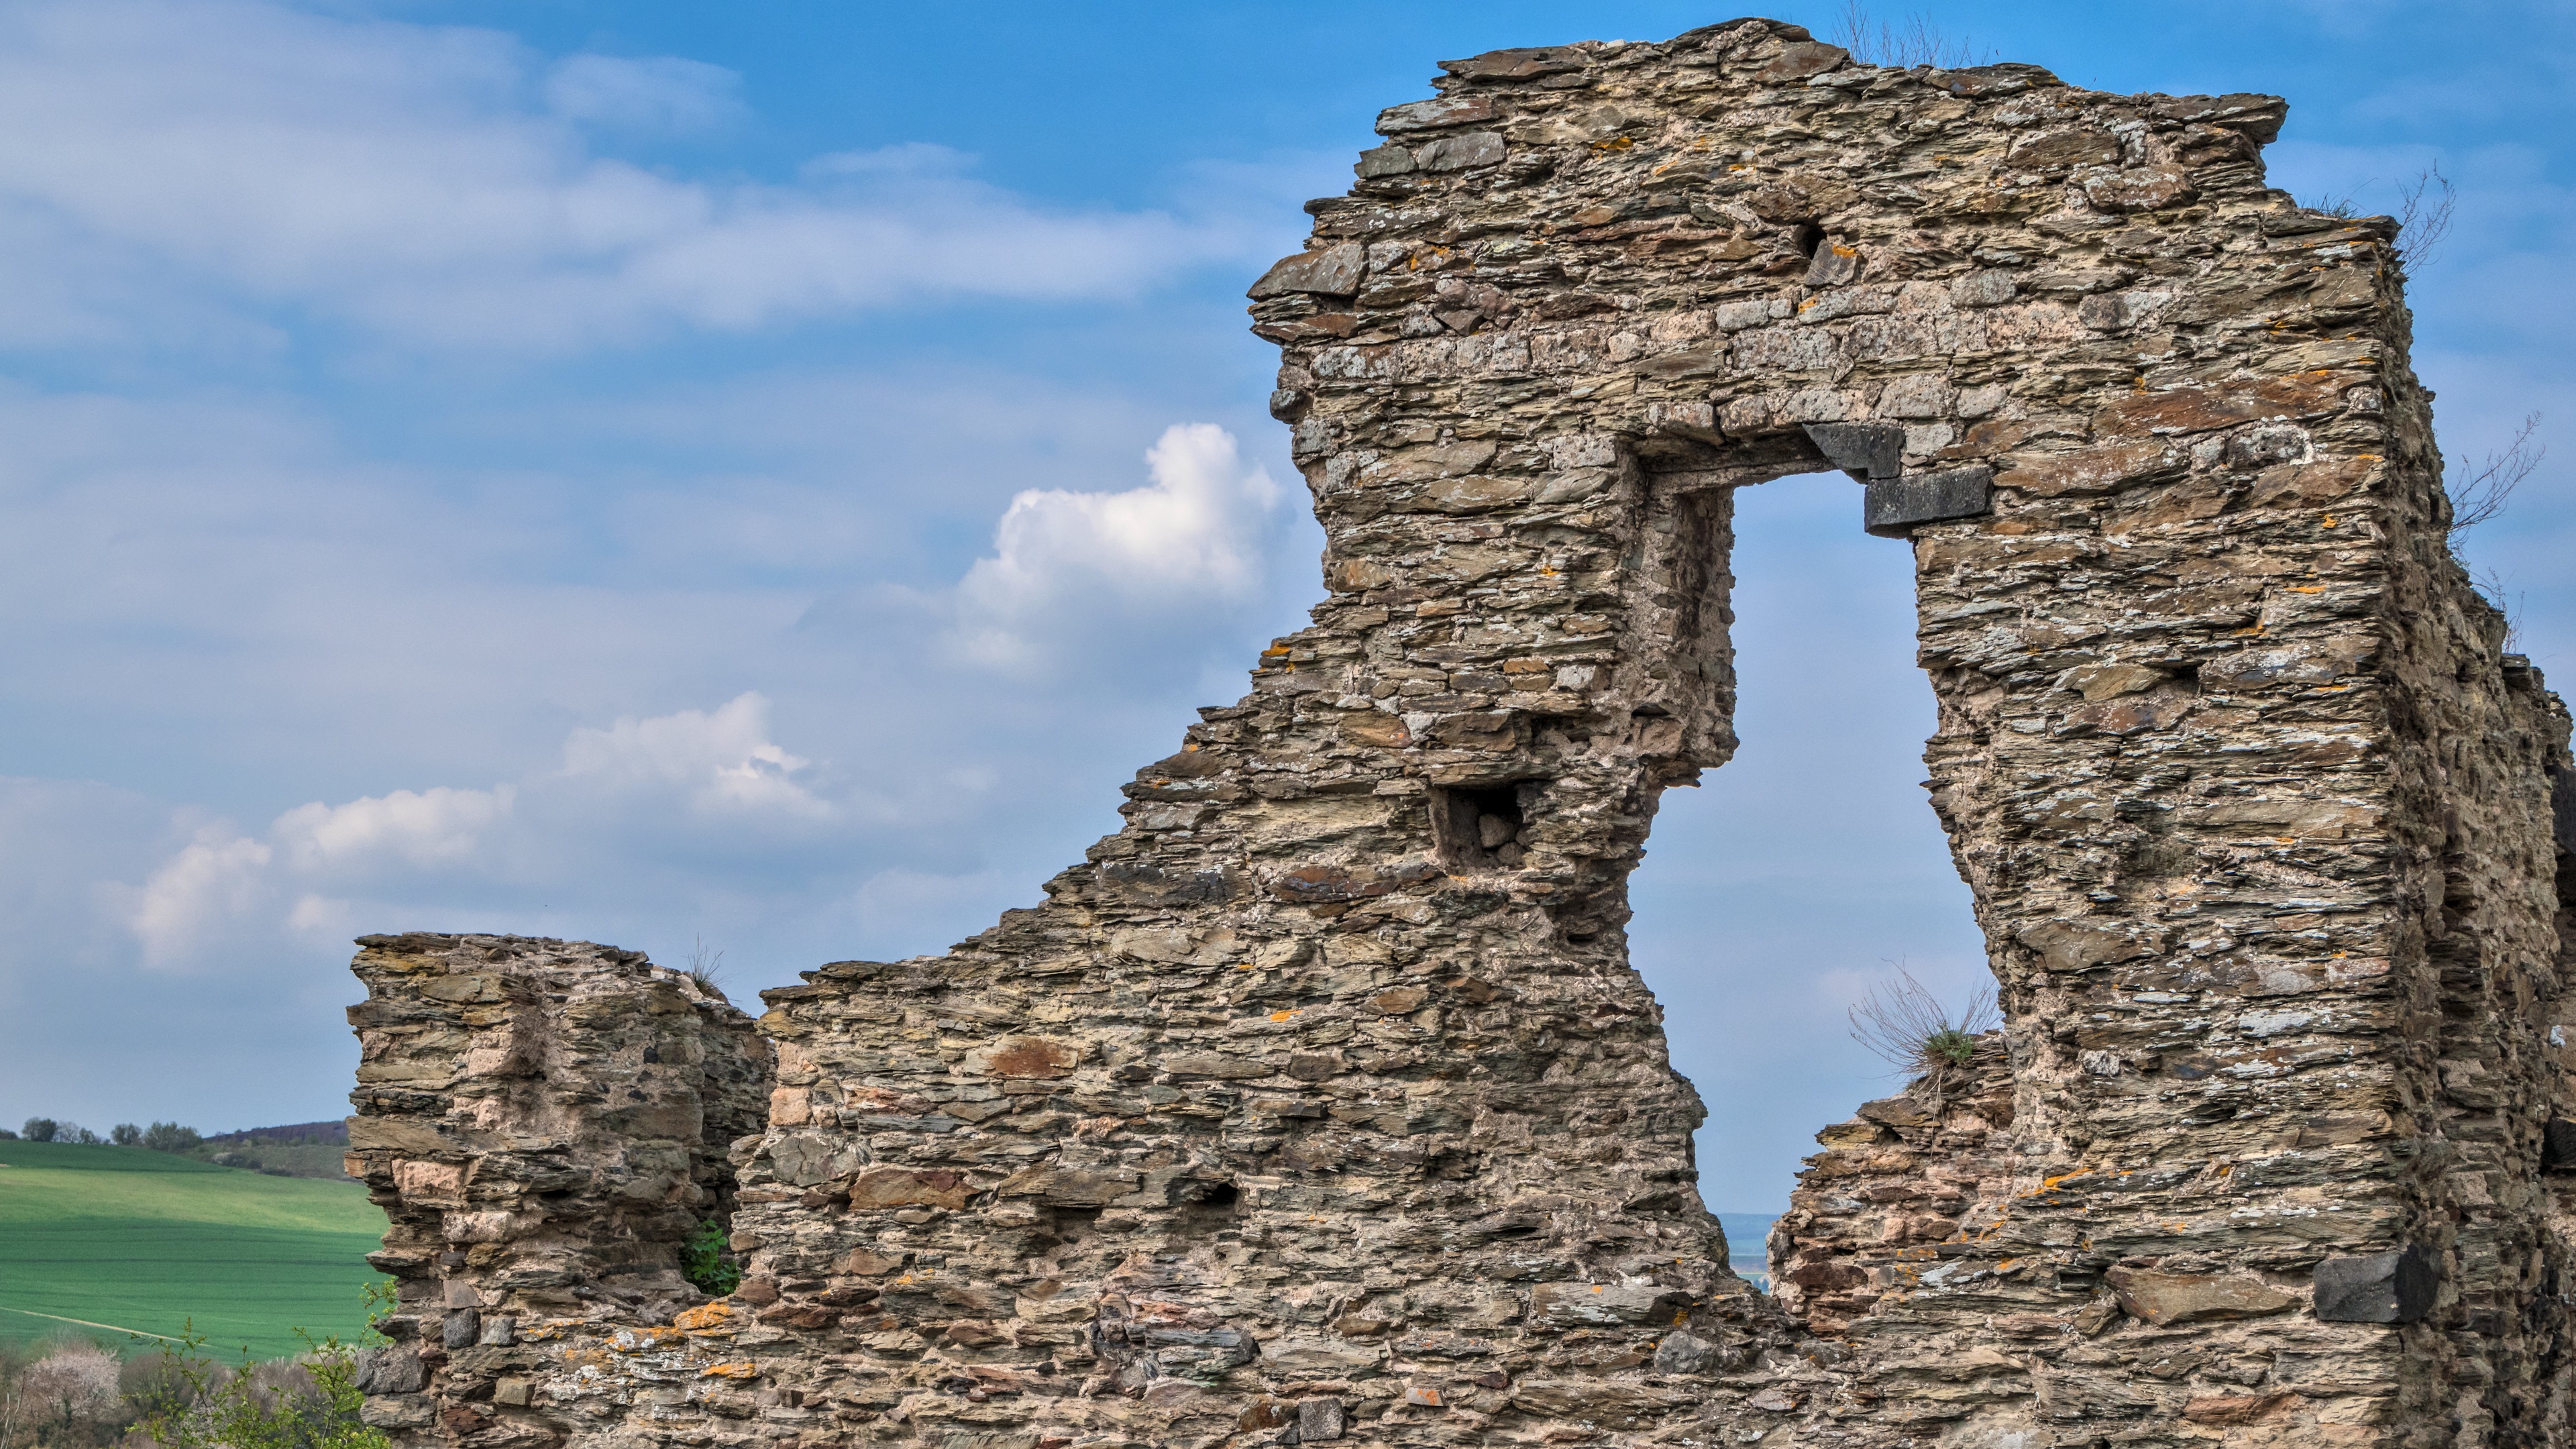
rock, architecture, wall, monument, formation, cliff, arch, tower, castle, landmark, fortification, ruin, terrain, geology, temple, ruins, monastery, monolith, archaeological site, natural arch, wernerseck, ancient history